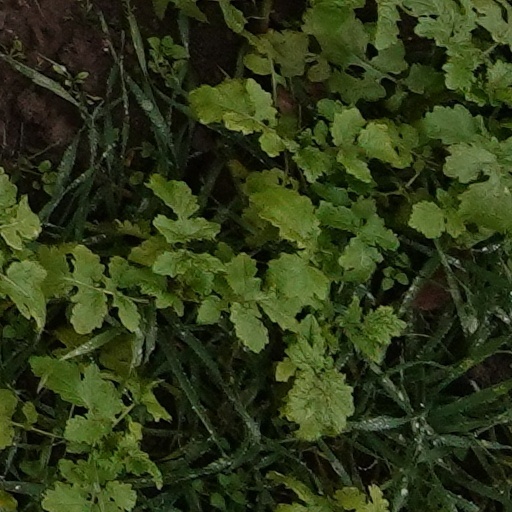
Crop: wheat